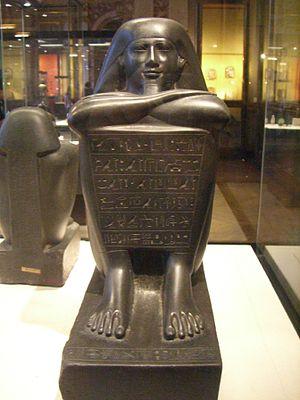
La statue cube est typique de l'art de l'Égypte antique. On s'est interrogé sur la signification d'une telle posture : figuration du mort sous l'apparence d'un gardien assis à la porte du temple, soumission à un supérieur ou expression de la renaissance du mort au passage du soleil ?
L'Égypte antique a très tôt développé une armée au service de Pharaon et de la protection des Deux Terres. Cette armée a laissé de nombreuses traces d'une activité militaire à travers tout le pays démontrant que les Égyptiens bien que souvent représentés comme un peuple pacifique n'avaient pas ménagé leurs moyens pour développer une puissante force de frappe qui finira par former d'ailleurs une véritable caste sociale au sein d'une société très hiérarchisée.